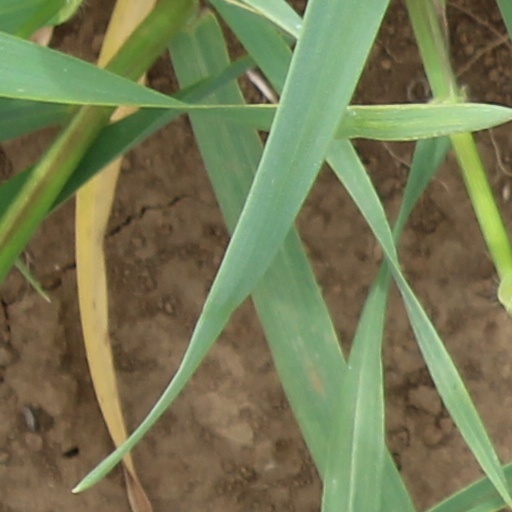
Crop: wheat